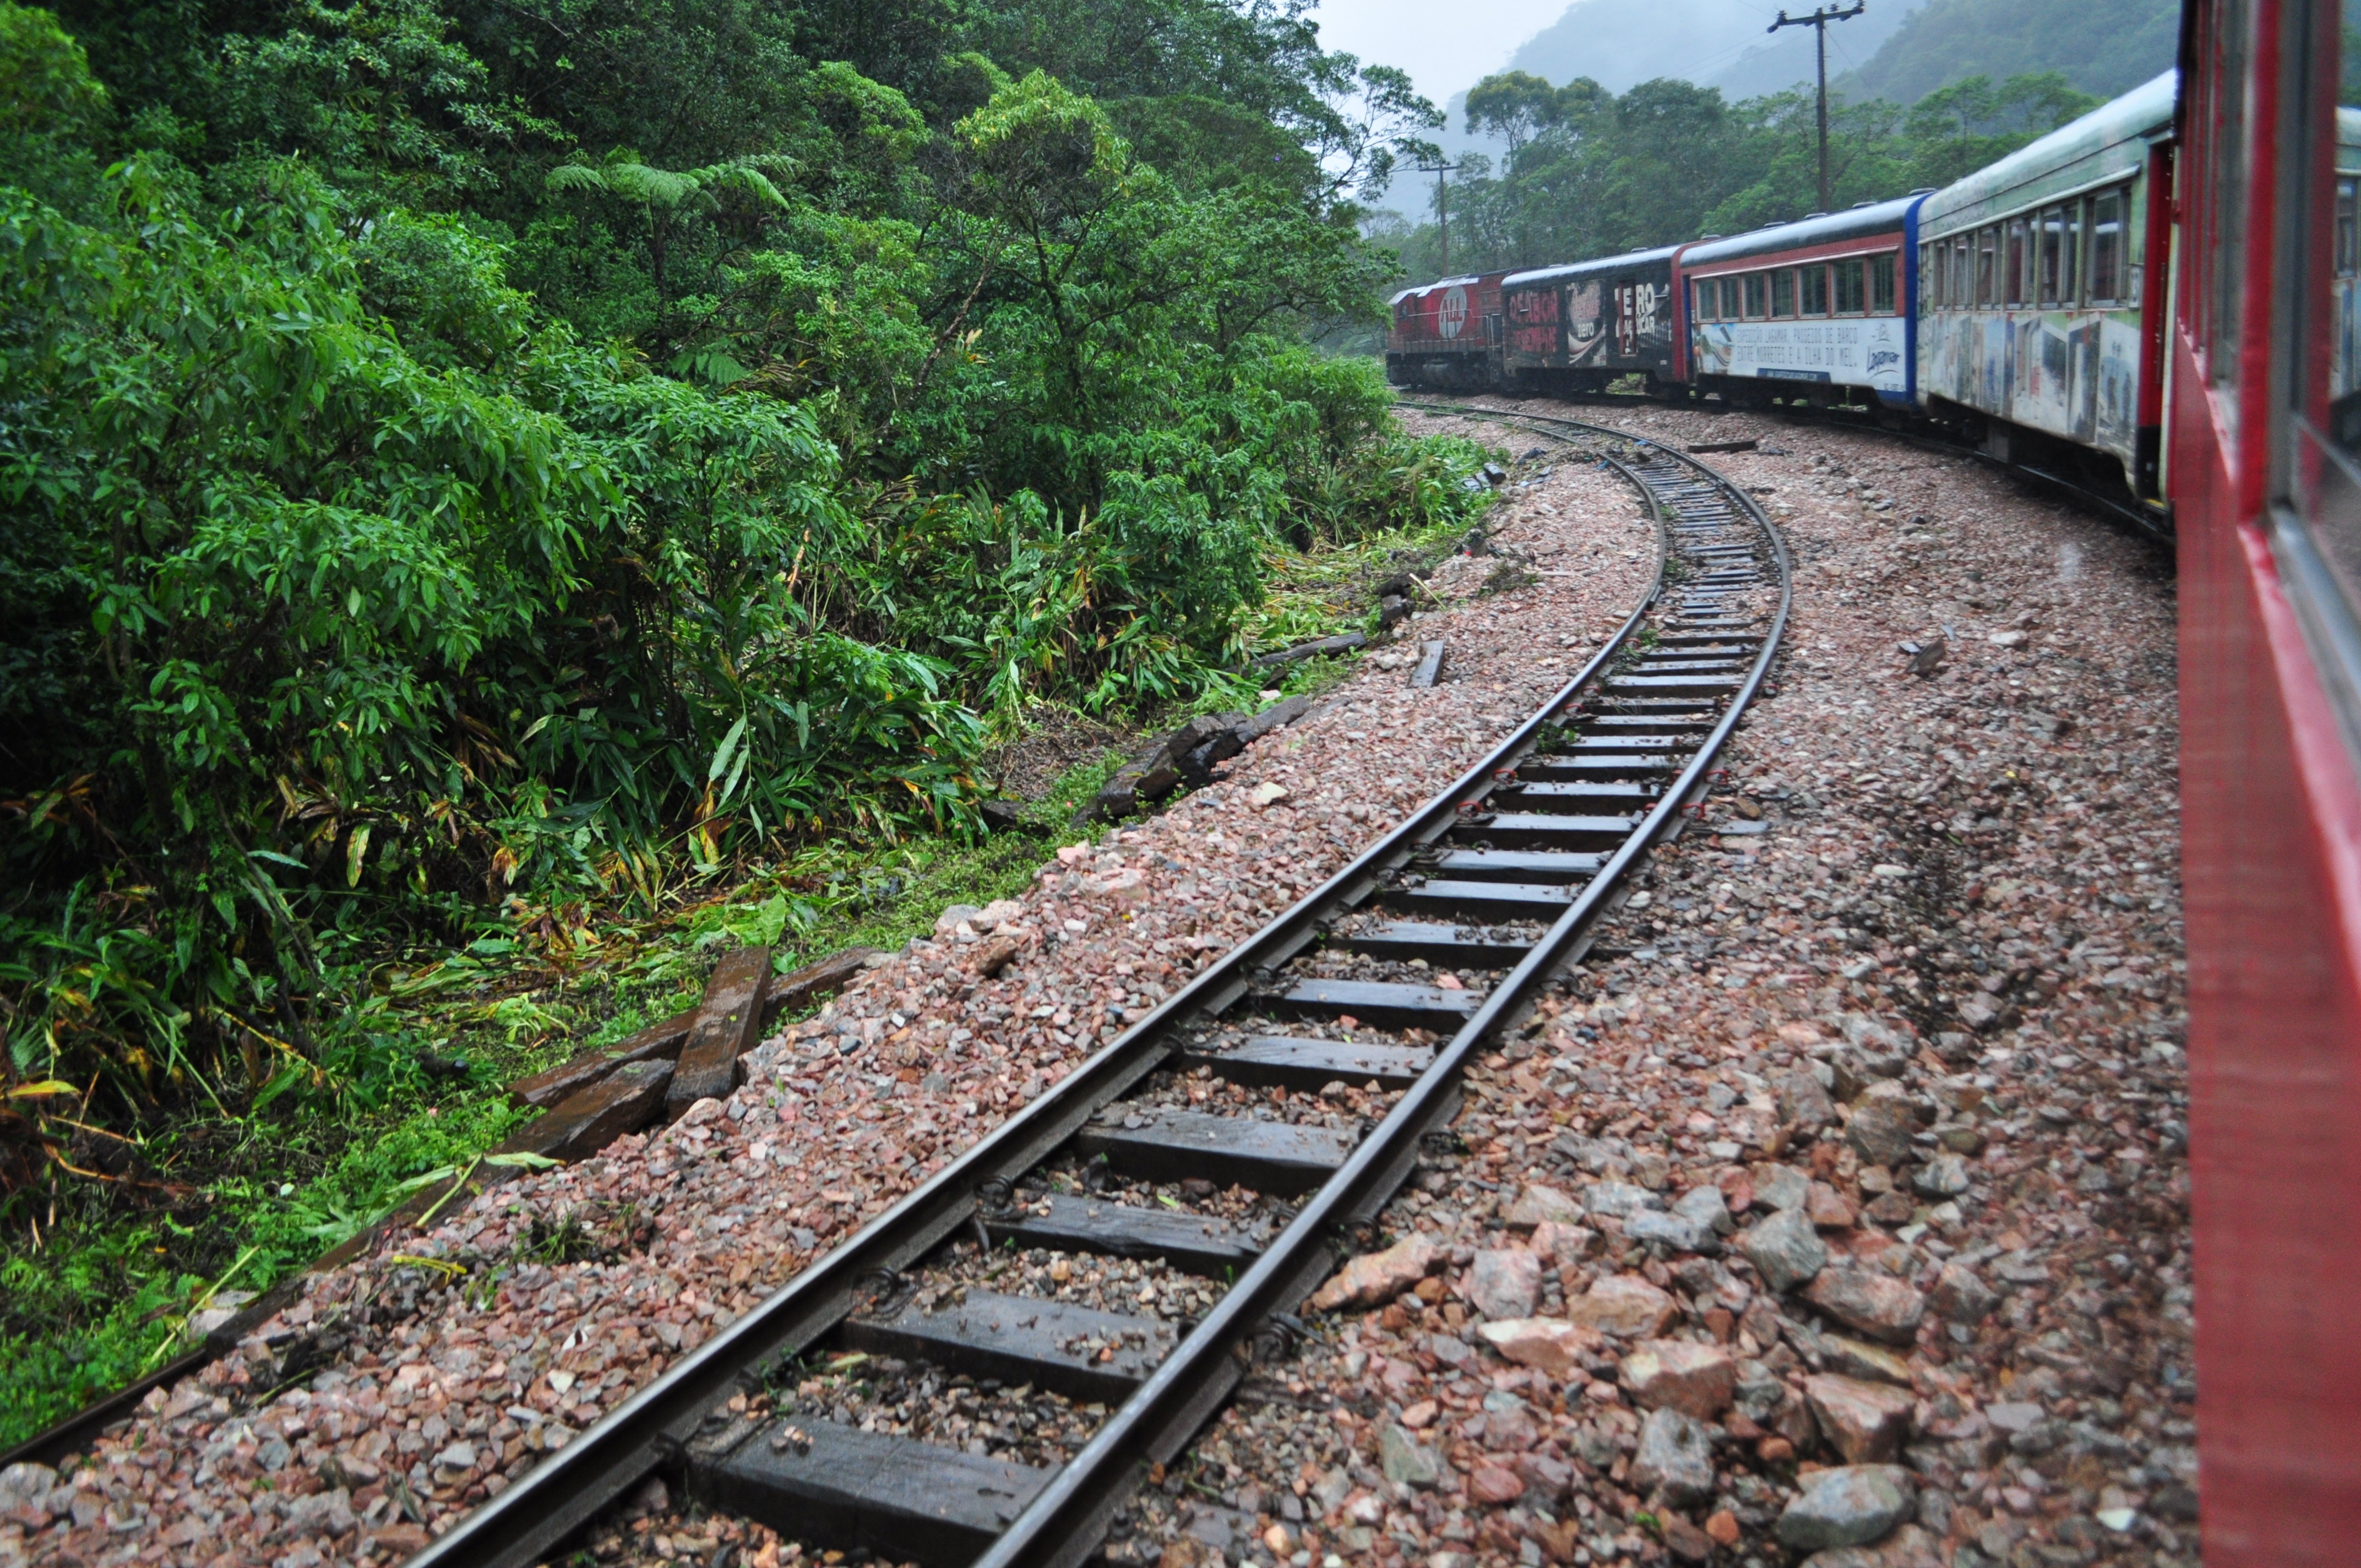
track, train, transport, vehicle, lane, rails, rail transport, rolling stock, geological phenomenon, estrada de ferro